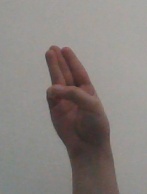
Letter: thaa